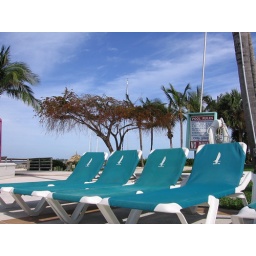
Sure is a lot of blue in that sky